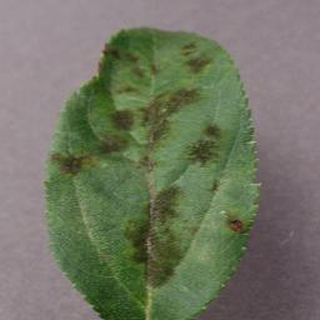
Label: apple_apple_scab